Karatsu ware

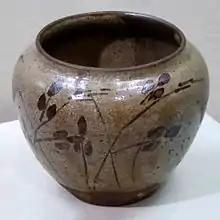
"E-karatsu" jar with bush clover design, stoneware with iron-brown underglaze. Hizen, Momoyama period, 1590-1610s

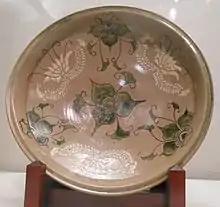
"Nisai" large dish with stenciled design of stylized flower, copper-green glaze. Hizen, Edo period, 1610-1640s

There are several variations produced in surrounding areas: Takeo Kokaratsu ware (produced in the adjoining city of Takeo), Taku Kokaratsu ware, and Hirado Kokaratsu ware. There are also varieties based on style: Painted Karatsu, Mottled Karatsu, and Korean Karatsu. Karatsu ware is known for its sturdiness and simple style; and is considered a traditional Japanese handicraft.